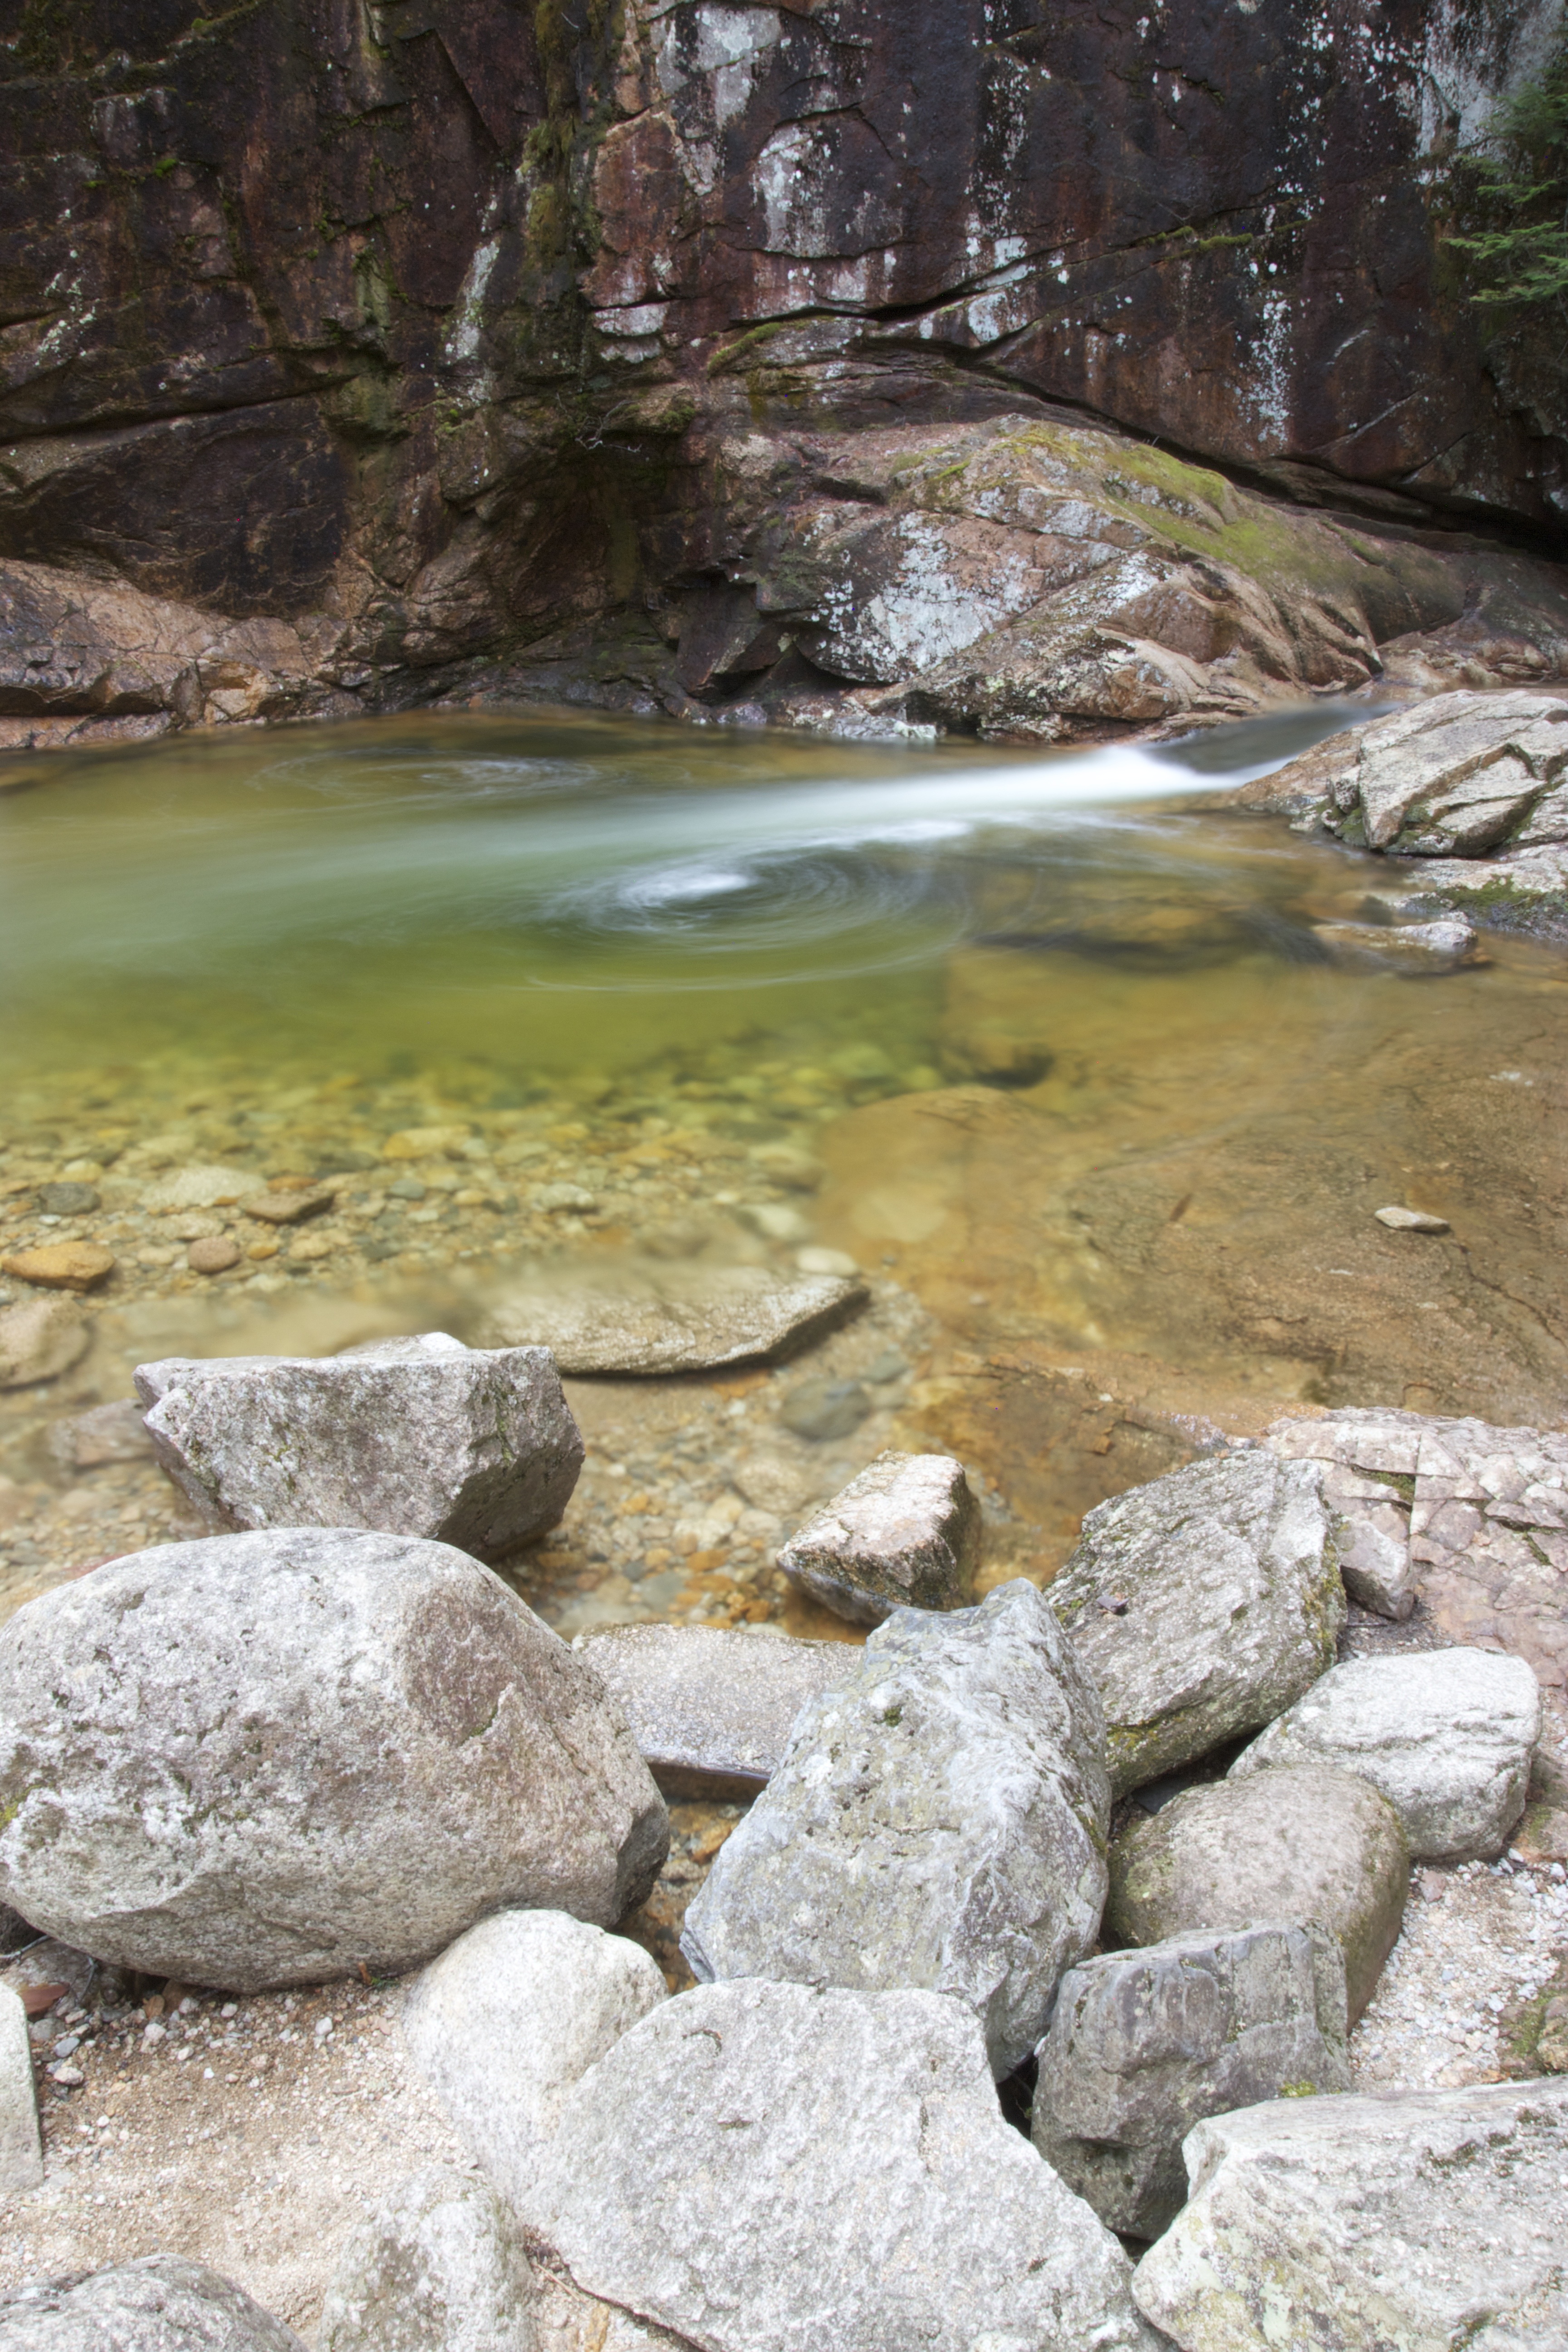
landscape, tree, water, nature, outdoor, rock, creek, wilderness, mountain, wet, river, valley, stone, motion, clear, stream, brook, flowing, scenic, autumn, fresh, rapid, material, body of water, transparent, geology, boulder, swirls, water feature, wadi, vortex